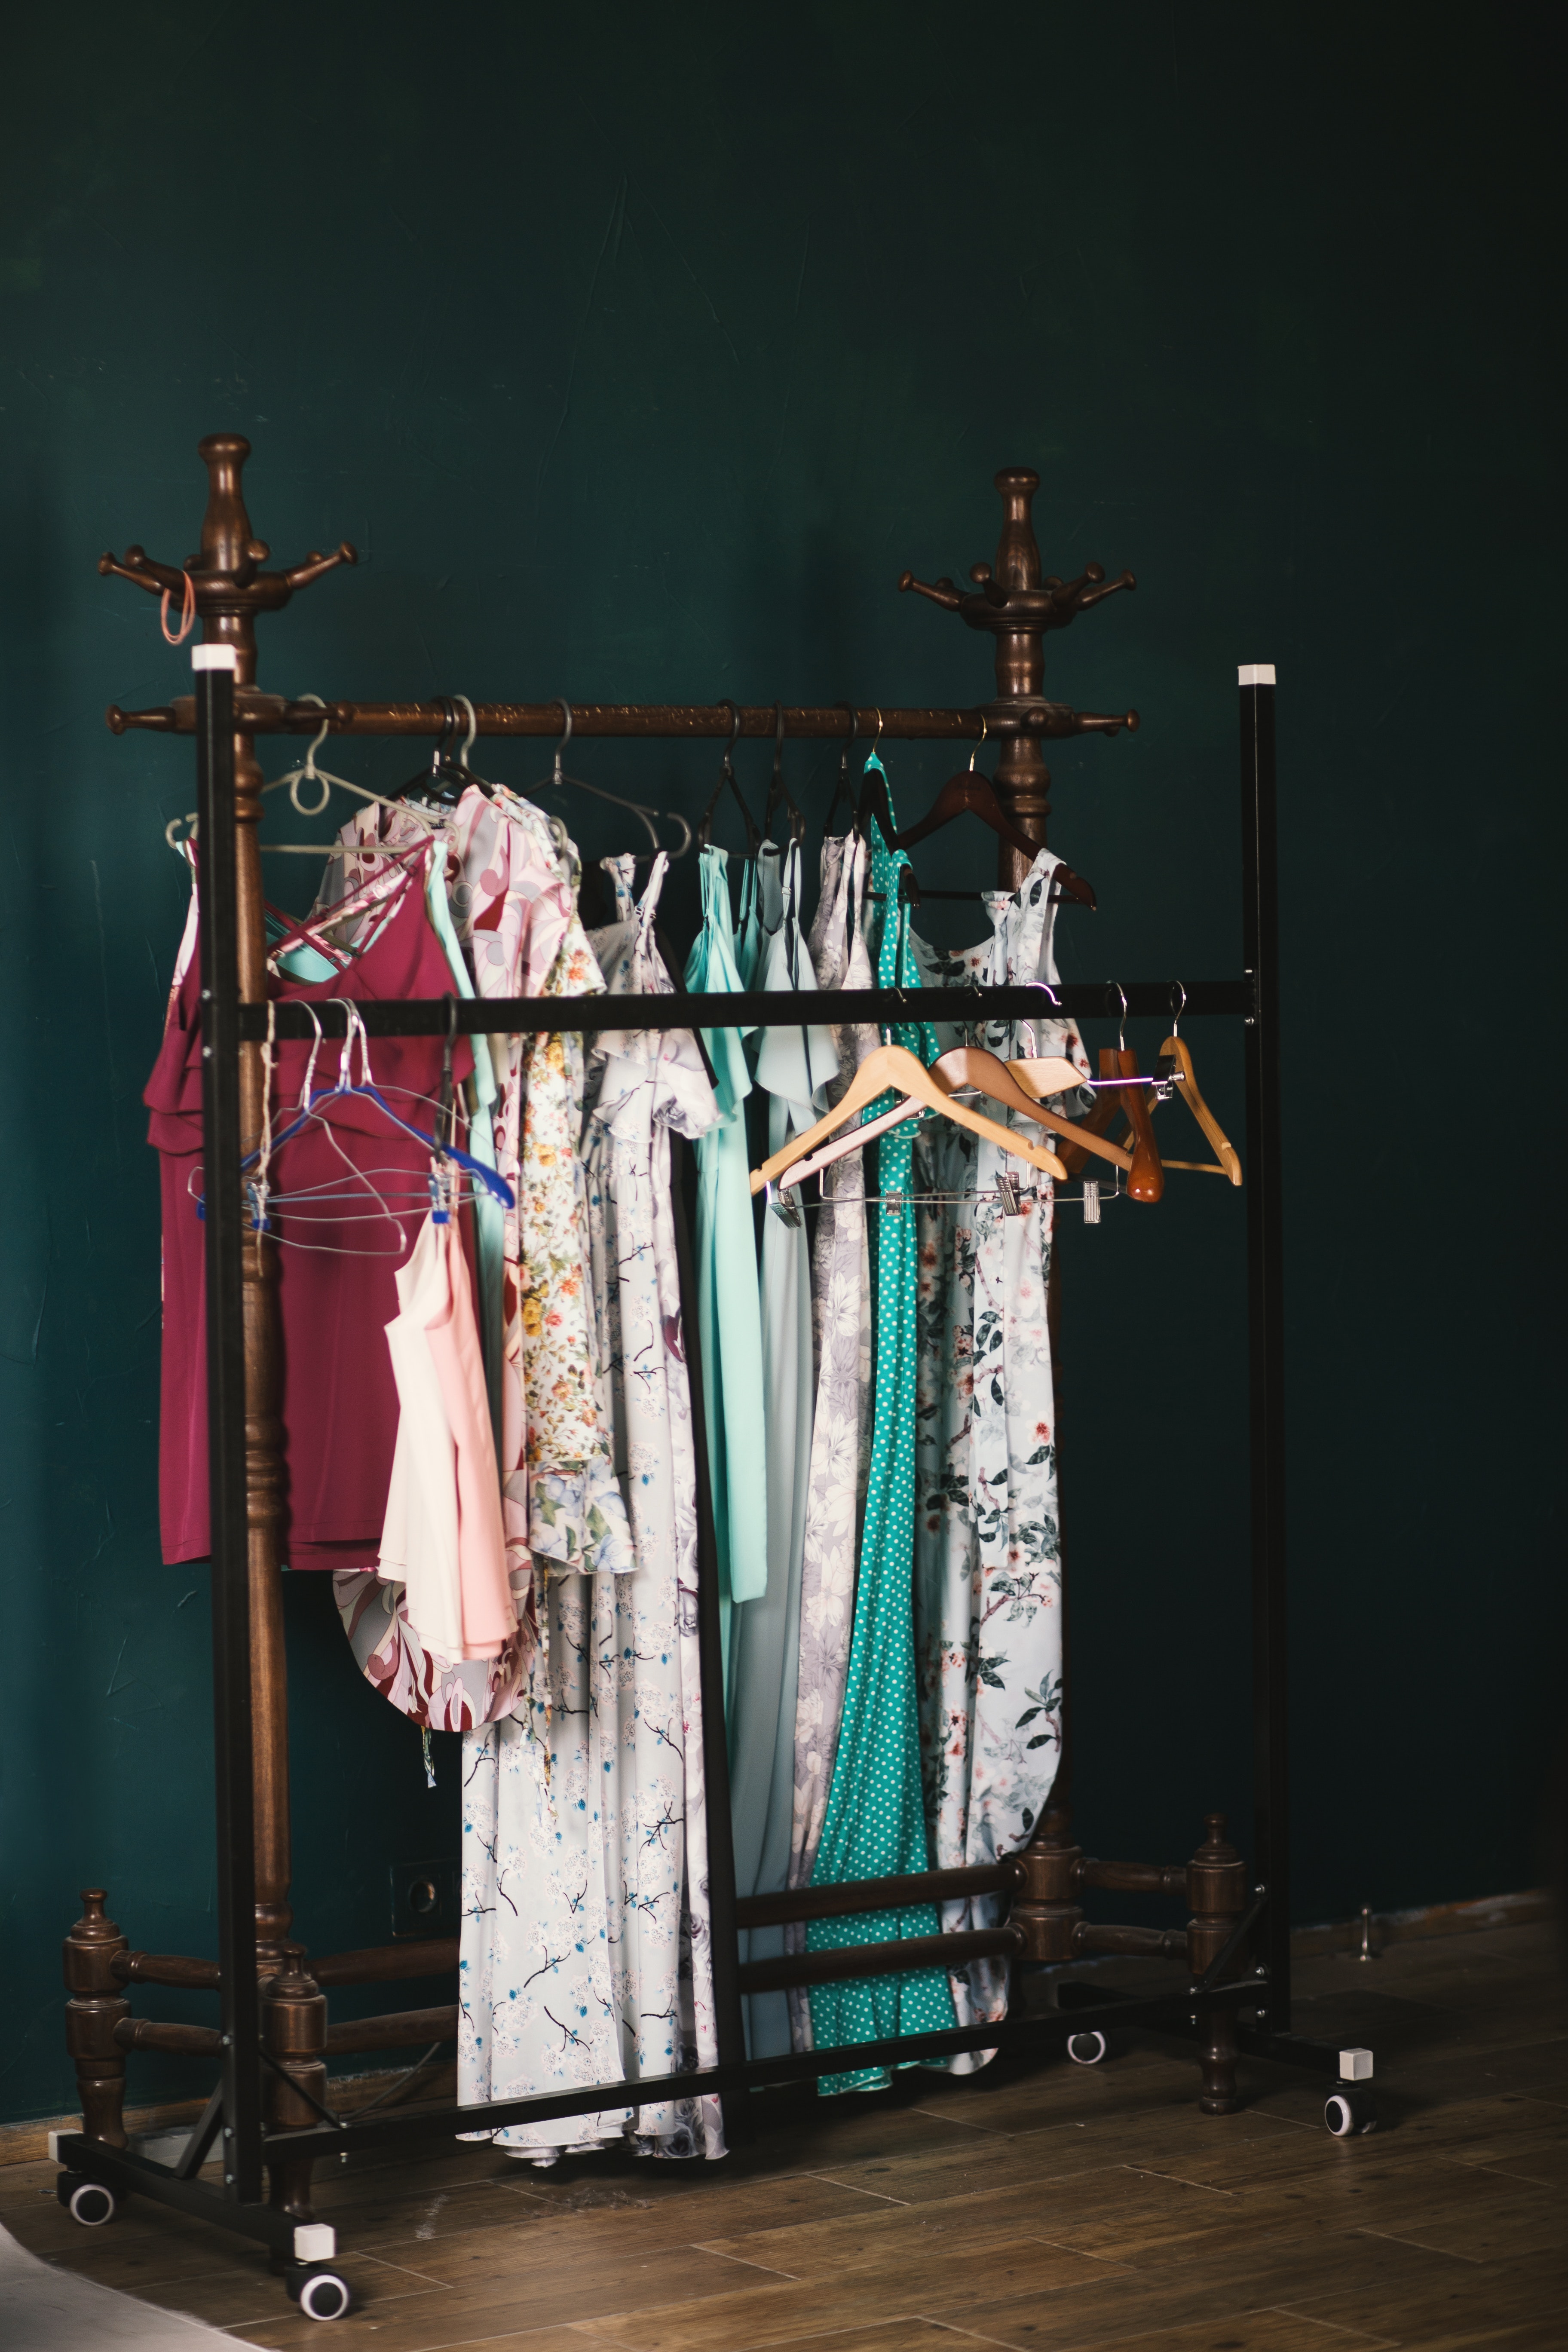
furniture, room, performance, Theatrical property, drama, stage